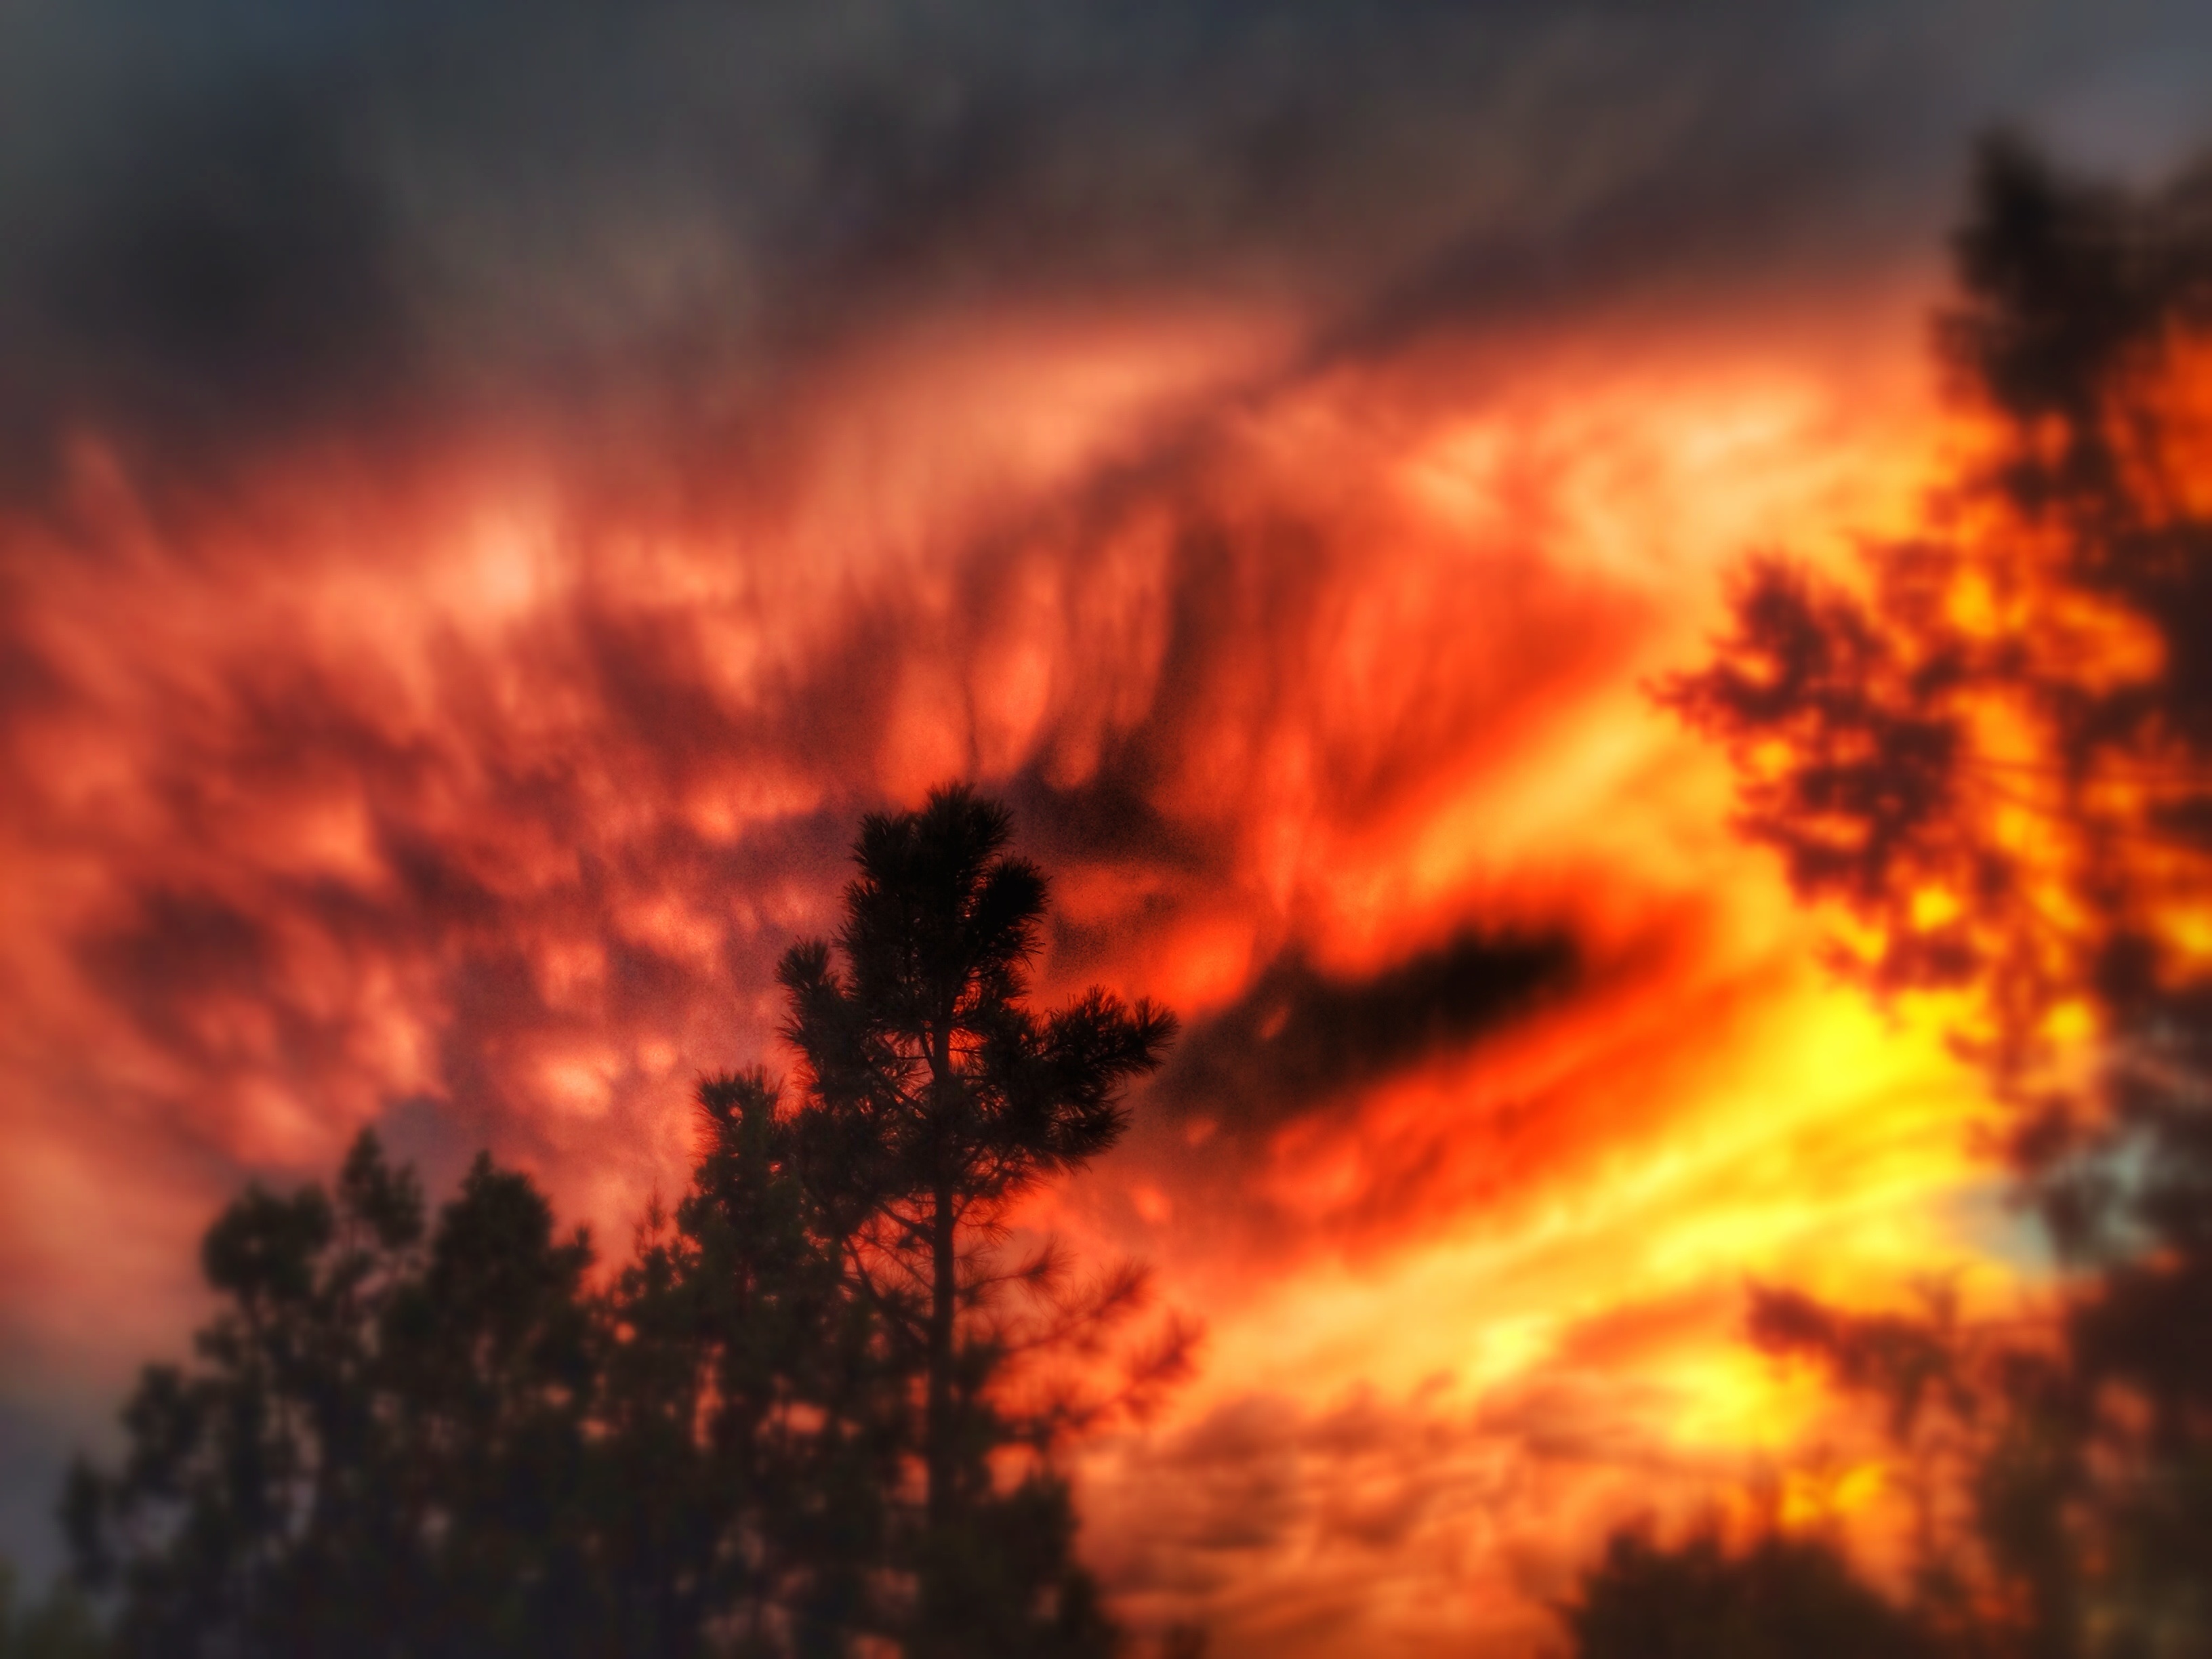
cloud, sky, sunrise, sunset, sunlight, dawn, atmosphere, dusk, wildfire, afterglow, geological phenomenon, red sky at morning